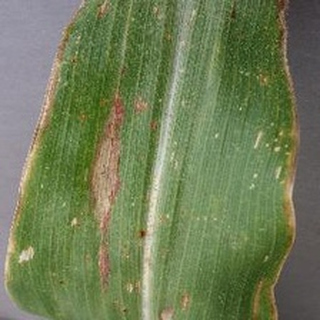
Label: corn_northern_leaf_blight